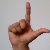
The image shows a hand gesture representing the letter 'L' in Indian Sign Language.